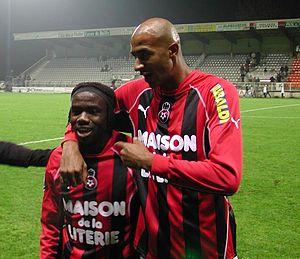
Olufadé et Sammy Traoré en 2002 sous les couleurs de l'O.G.C.Nice
Sammy Traoré, né le 25 février 1976 à Créteil, est un ancien footballeur international malien évoluant au poste de défenseur central.